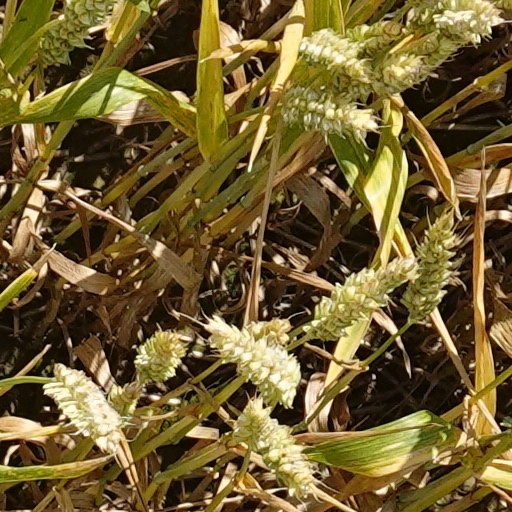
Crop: wheat